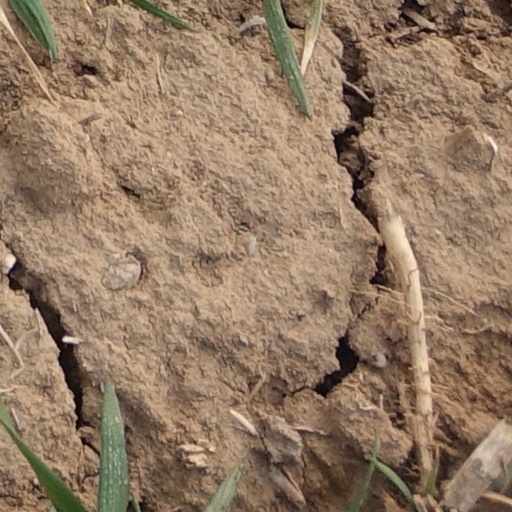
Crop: wheat